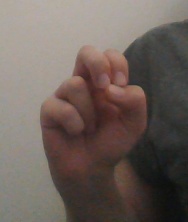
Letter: gaaf